Baháʼí World Centre buildings

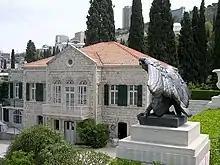
Haifa Pilgrim House

The Eastern Pilgrim House or the "Haifa Pilgrim House" is a Pilgrim House for Baháʼís when they go on pilgrimage. The house was built after ʻAbdu'l-Bahá interred the remains of the Báb on Mount Carmel. The construction of this stone building was supervised by Mírzá Jaʼfar Rahmání of ʻIshqábád, who also paid all the expenses. It is known as the "Eastern Pilgrim House", as for decades it housed the Persian pilgrims. After 1951, when the Western Pilgrim House at 10 Haparsim Street became the seat of the International Baháʼí Council, it became the Pilgrim House for all pilgrims.